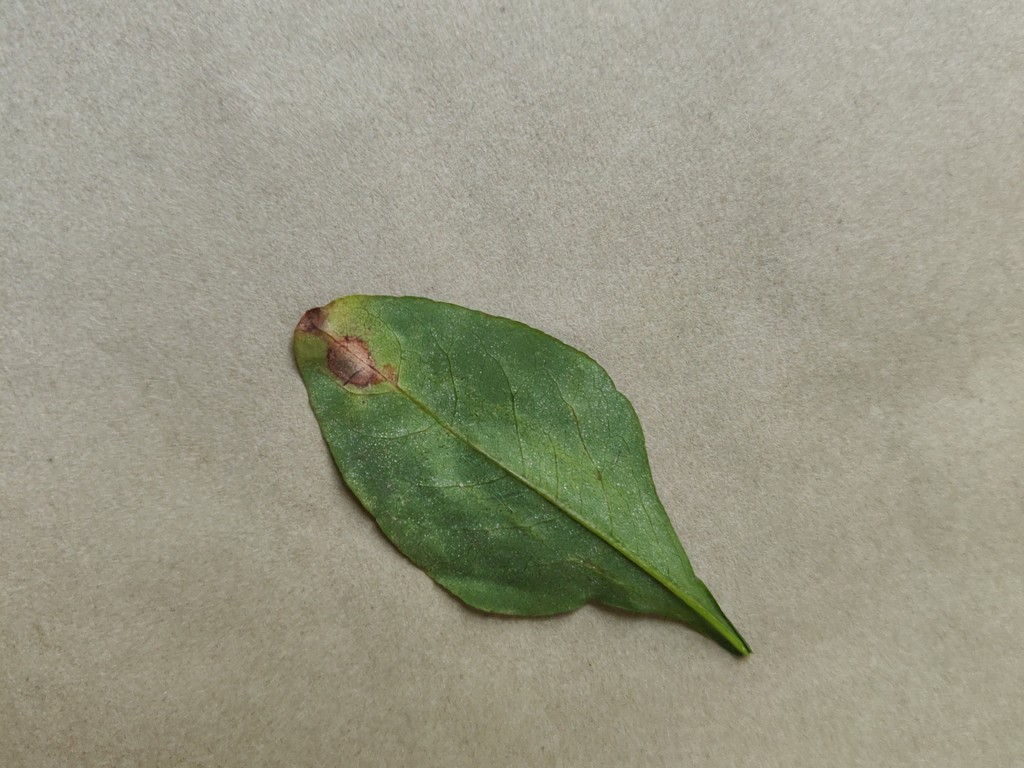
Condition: Unhealthy
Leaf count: single
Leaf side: back